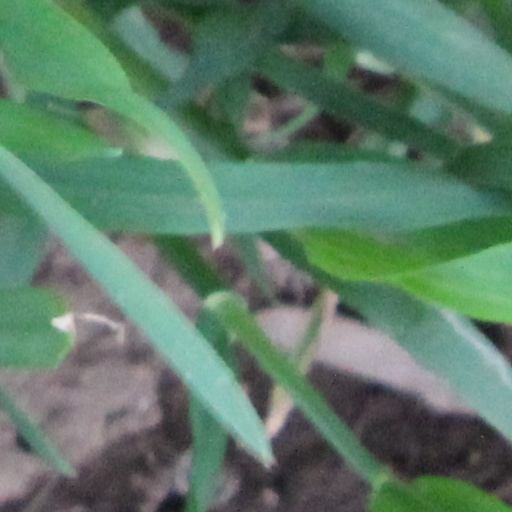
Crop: wheat